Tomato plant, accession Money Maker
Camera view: vertical (180 deg); turntable rotation: 30 degrees
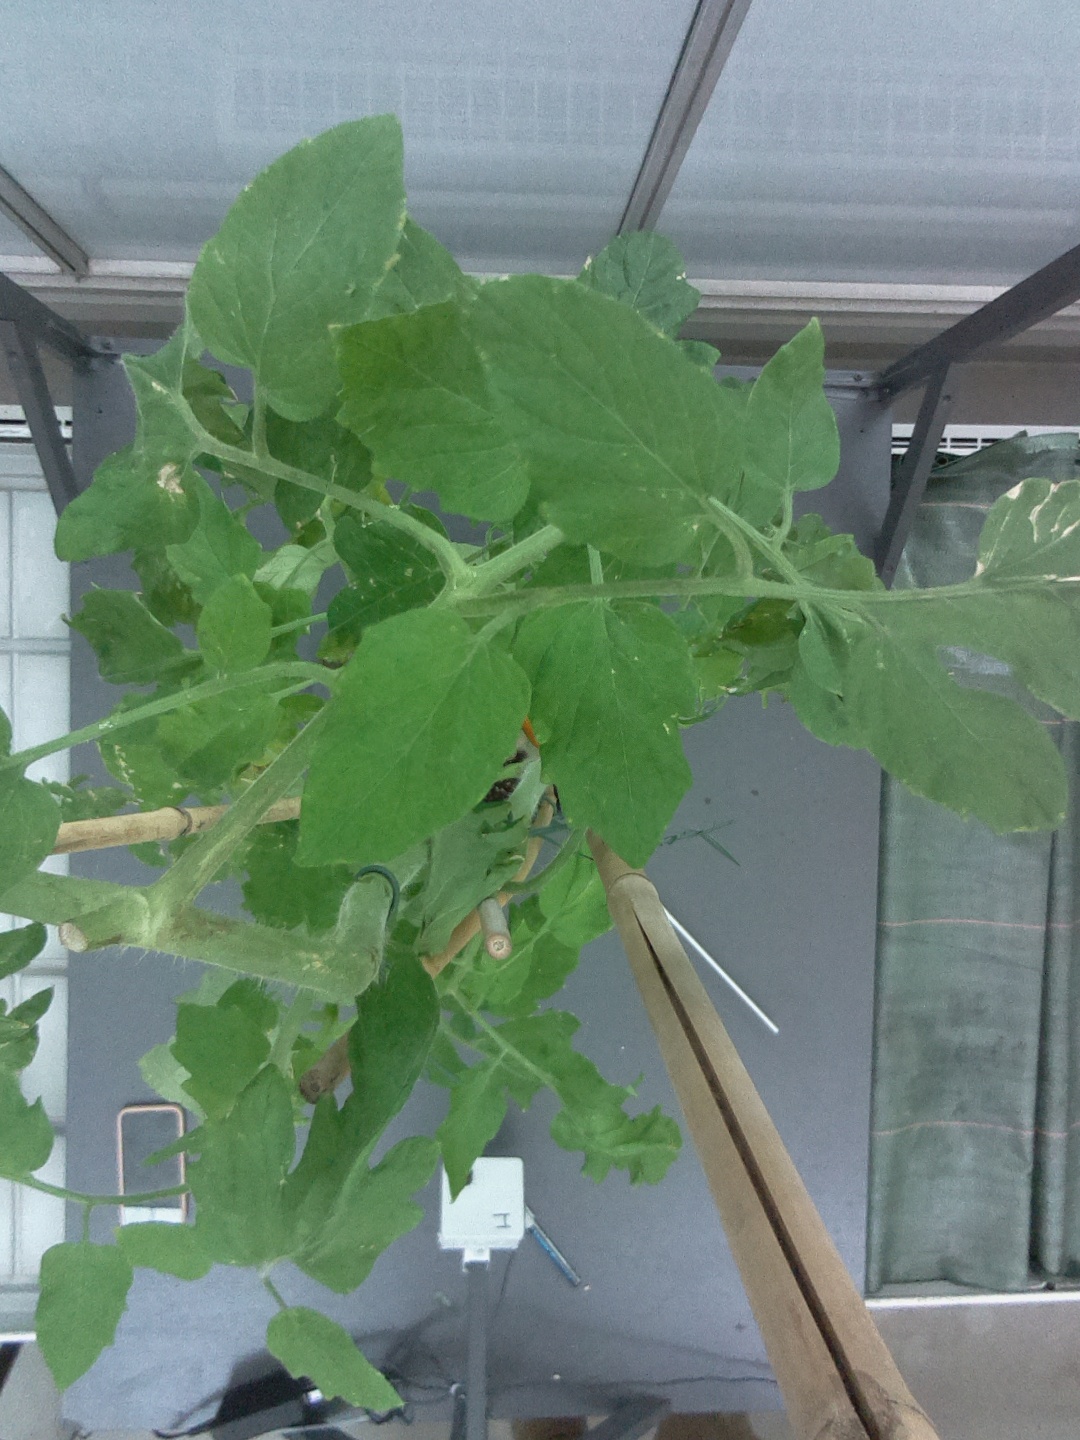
BBCH growth stage 80: fruits start showing typical ripe color (orange -> red)